Mason Mathews

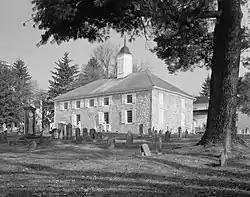
Mathews' gravesite, Old Stone Church, Lewisburg, West Virginia

When the Confederacy dissolved, all other Confederate soldiers and office holders were barred from holding state office. Mathews' eldest son, Henry M. Mathews, was elected to the West Virginia Senate in 1865, but was unable to take his seat due to these restrictions. When the restrictions were overturned, the younger Mathews would go on to become the 7th attorney general of West Virginia and 5th governor of West Virginia. Mason Mathews died of pneumonia at his home in Lewisburg on September 16, 1878, at the age of 74, and was buried at the Old Stone Church in Lewisburg, West Virginia.